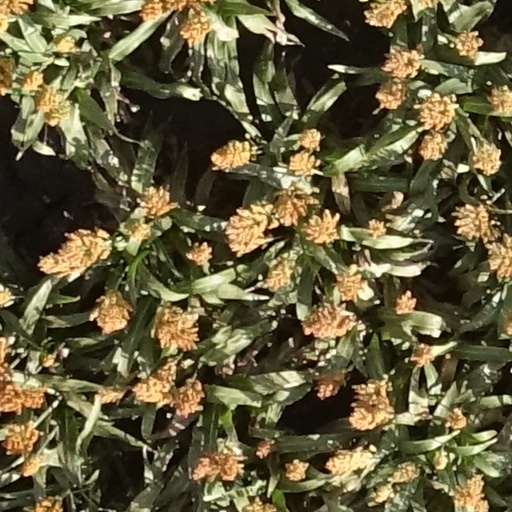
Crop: sorghum